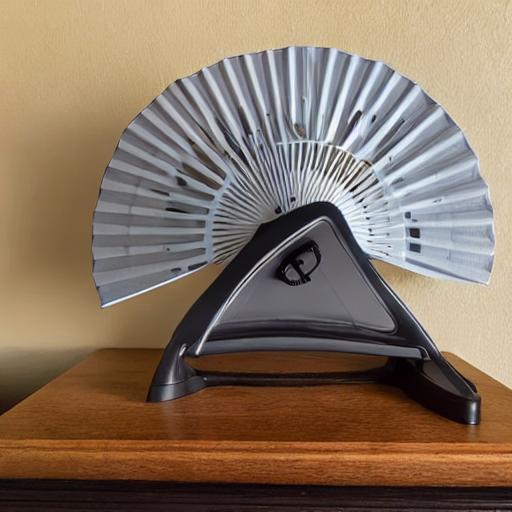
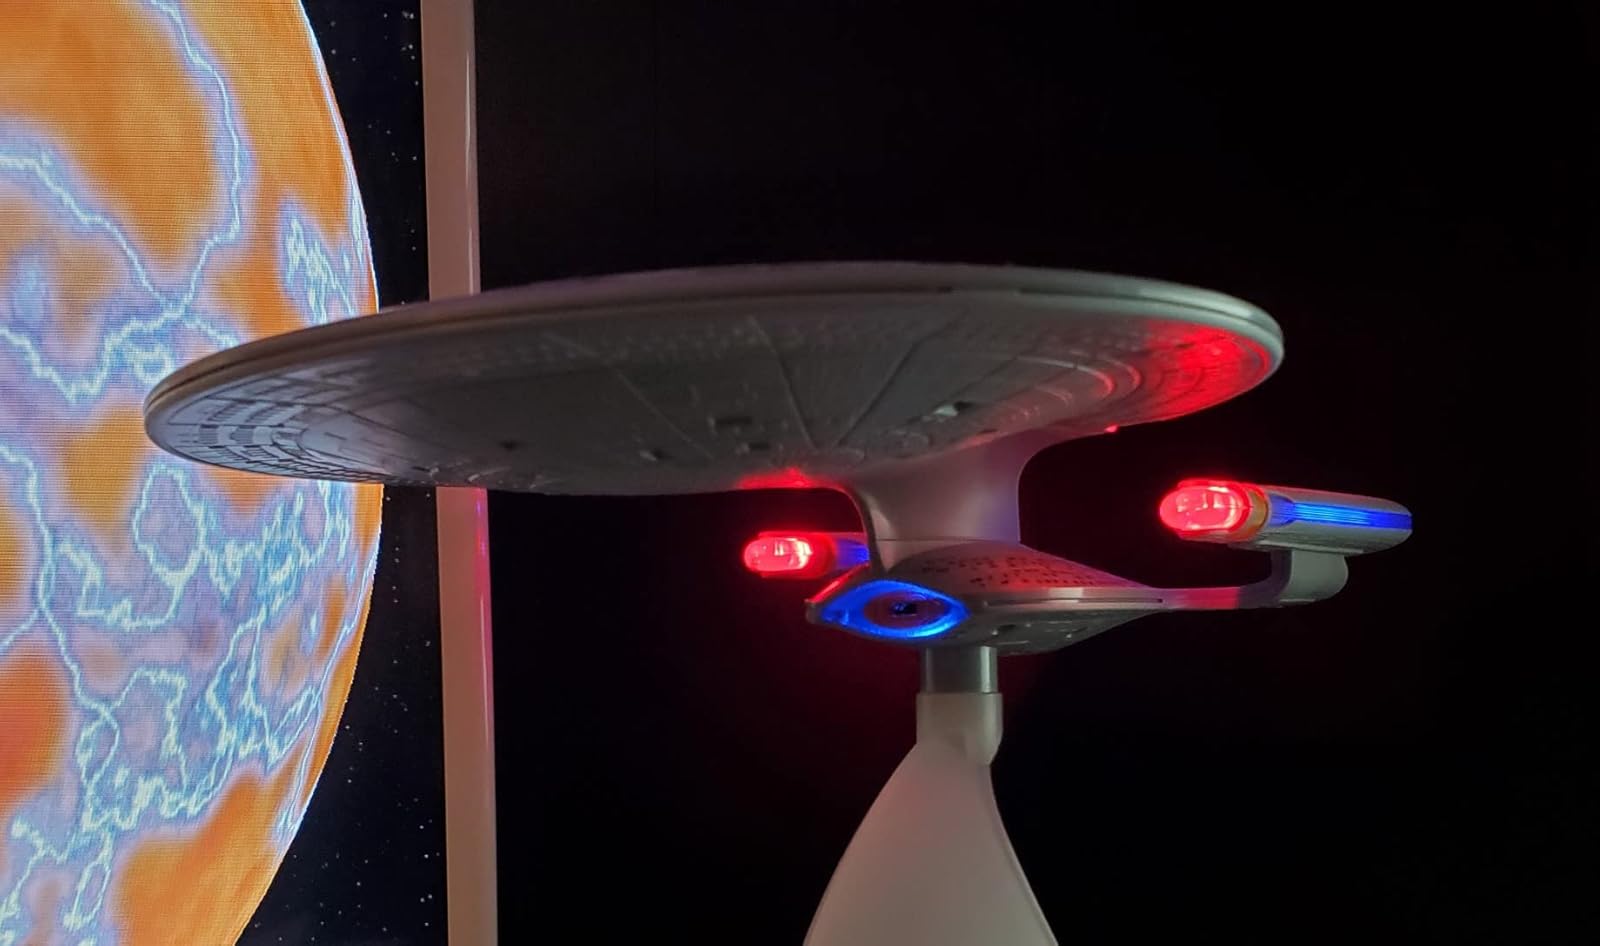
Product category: fan
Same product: no